Lachlan Murdoch (actor)

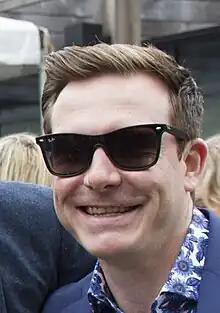
Lachlan Murdoch at the 2018 CFC Annual BBQ

Lachlan Murdoch (born February 16, 1986) is a Canadian film and television actor, best known for playing Constable Henry Higgins on "Murdoch Mysteries".